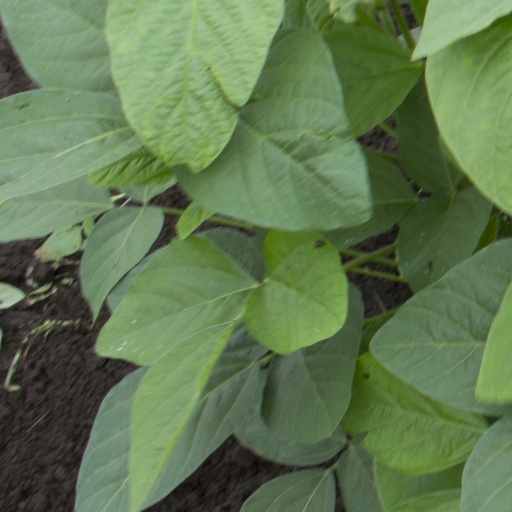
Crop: soybean